Stephen Gleeson

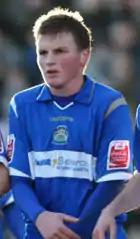

Gleeson played in six of Stockport's remaining seven regular-season league matches as they finished fourth, and faced Wycombe Wanderers in the play-off semi-final. In the first leg, at Wycombe's Adams Park ground, Stockport were a goal behind when half-time substitute Gleeson "sent an effort from 25 yards out spiralling past goalkeeper Frank Fielding with eight minutes remaining"; the "Daily Telegraph" reporter termed it a "blistering" volley and a "piledriver". The goal was later voted Stockport's Goal of 2008 by fans. Early in the second leg, the danger from his "ridiculous" headed back-pass was only averted by his goalkeeper's agility, as Stockport went on to win the match 1–0. He started in the final, in which Stockport beat Rochdale 3–2 to win promotion to League One.